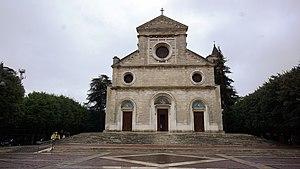
Avezzano est une ville italienne d'environ 42 280 habitants, située dans la province de L'Aquila, dans la région des Abruzzes, en Italie méridionale.